John Constantine

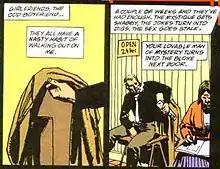
John Constantine discusses his previous lovers.

Although a compassionate humanist who struggles to overcome the influence of both Heaven and Hell over humanity, and despite his occasional forays into heroism, Constantine is a foul-mouthed, disillusioned British cynic who pursues a life of sorcery and danger. His motivation has been attributed to an adrenaline addiction that only the strange and mysterious can satiate. He also seems to be something of a "Weirdness Magnet" (a term also used to describe Constantine). He is shown to be someone with a wide and international circle of contacts and allies, and is adept at making friends. At the same time, his close friends inevitably suffer or are outright killed simply by being in his life; this has left a severe mark on him. In #69, when the King of Vampires killed the man sleeping beside him and casually asked if he had been a friend, John replied, "Must be. He's dead."